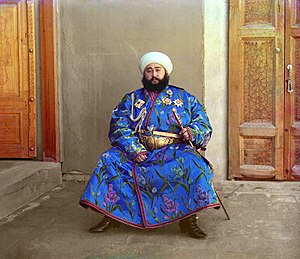
Bukhara-Emiratet / Historie
Muhammed Alim Khan (1880–1944), den sidste emir af Bukhara-emiratet. Fotografi af Prokudin-Gorski i 1911.
Bukhara-emiratet var en centralasiatisk stat, som eksisterede fra 1785 til 1920. Den omfattede landområdet mellem floderne Amu-Darja og Syr-Darja, tidligere kendt som Transoxanien. Dens kerneterritorium var landområdet langs nedre del af floden Zeravsjan, og dens urbane centrum var oldtidsbyerne i Samarkand og emiratets hovedstad, Bukhara. Staten eksisterede på samme tid som Khiva-khaganatet i vest, i Khwarezm, og Kokand-khanatet i øst, i Fergana.